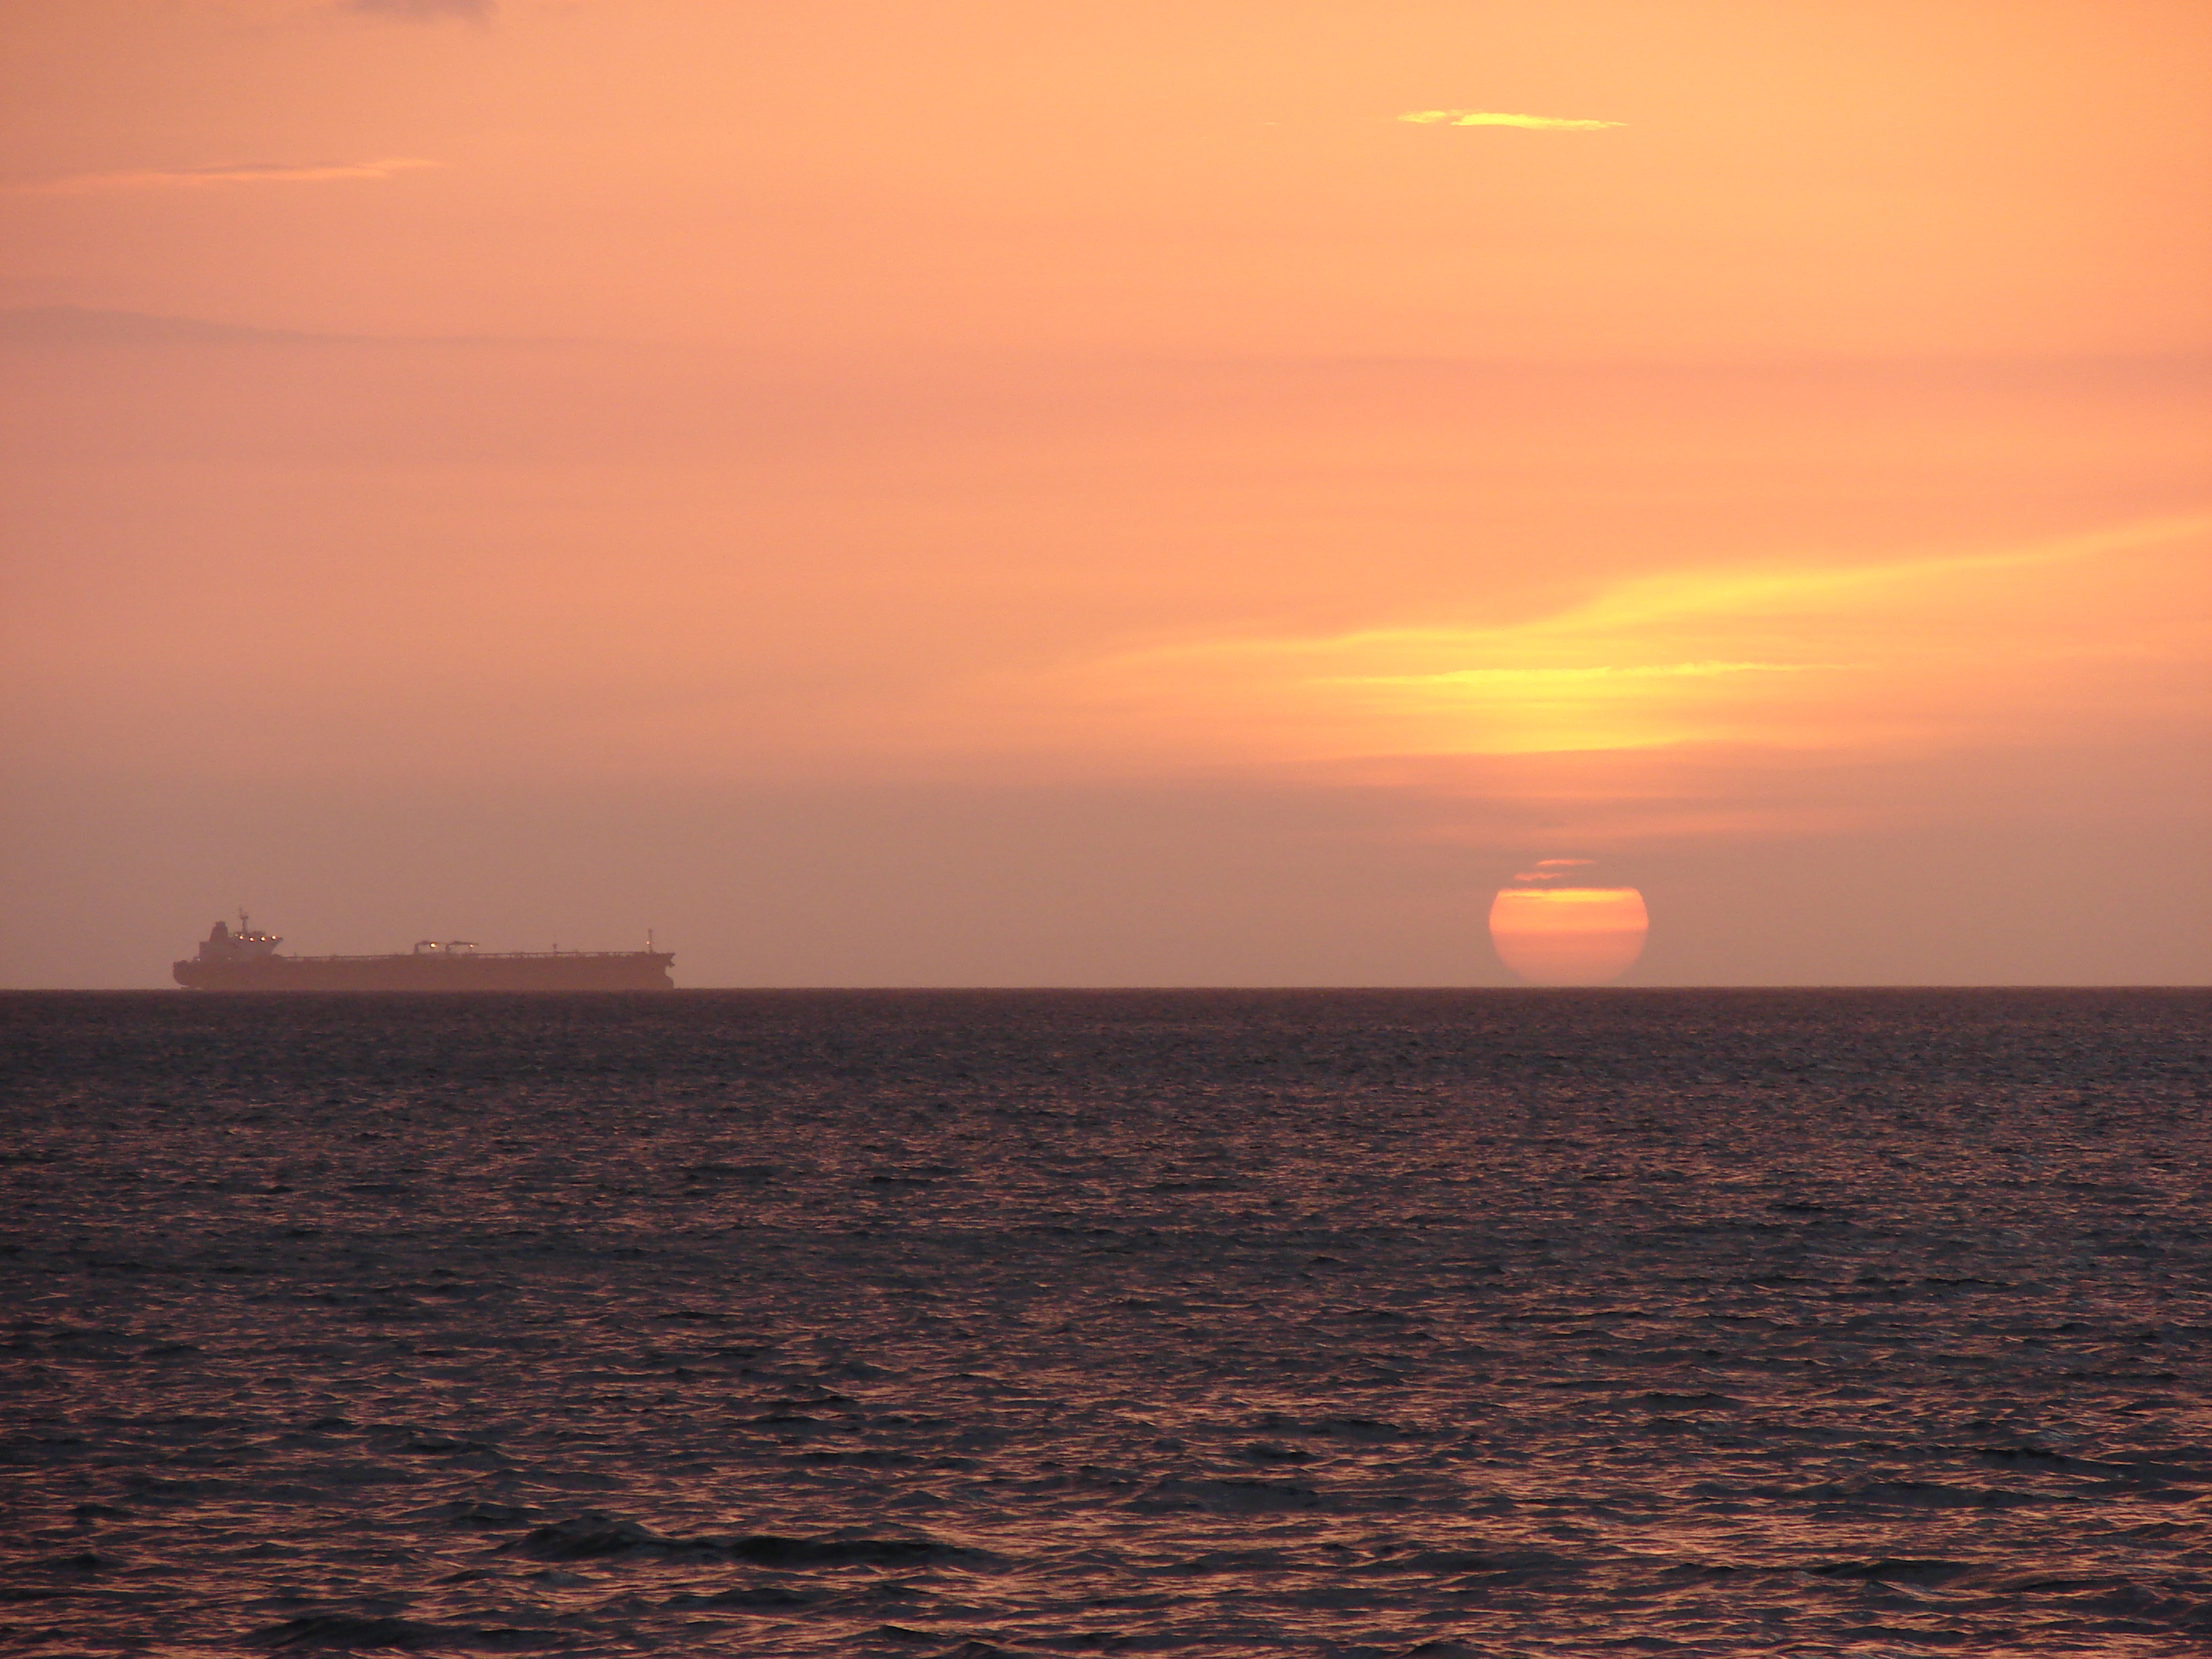
sunset, water, sky, cloud, water resources, afterglow, orange, fluid, red sky at morning, sunlight, sunrise, dusk, astronomical object, waterway, landscape, horizon, sun, calm, boat, heat, dawn, wind wave, liquid, evening, sound, cumulus, ocean, watercraft, natural landscape, ship, coast, wave, science, tropics, channel, vacation, sea, city